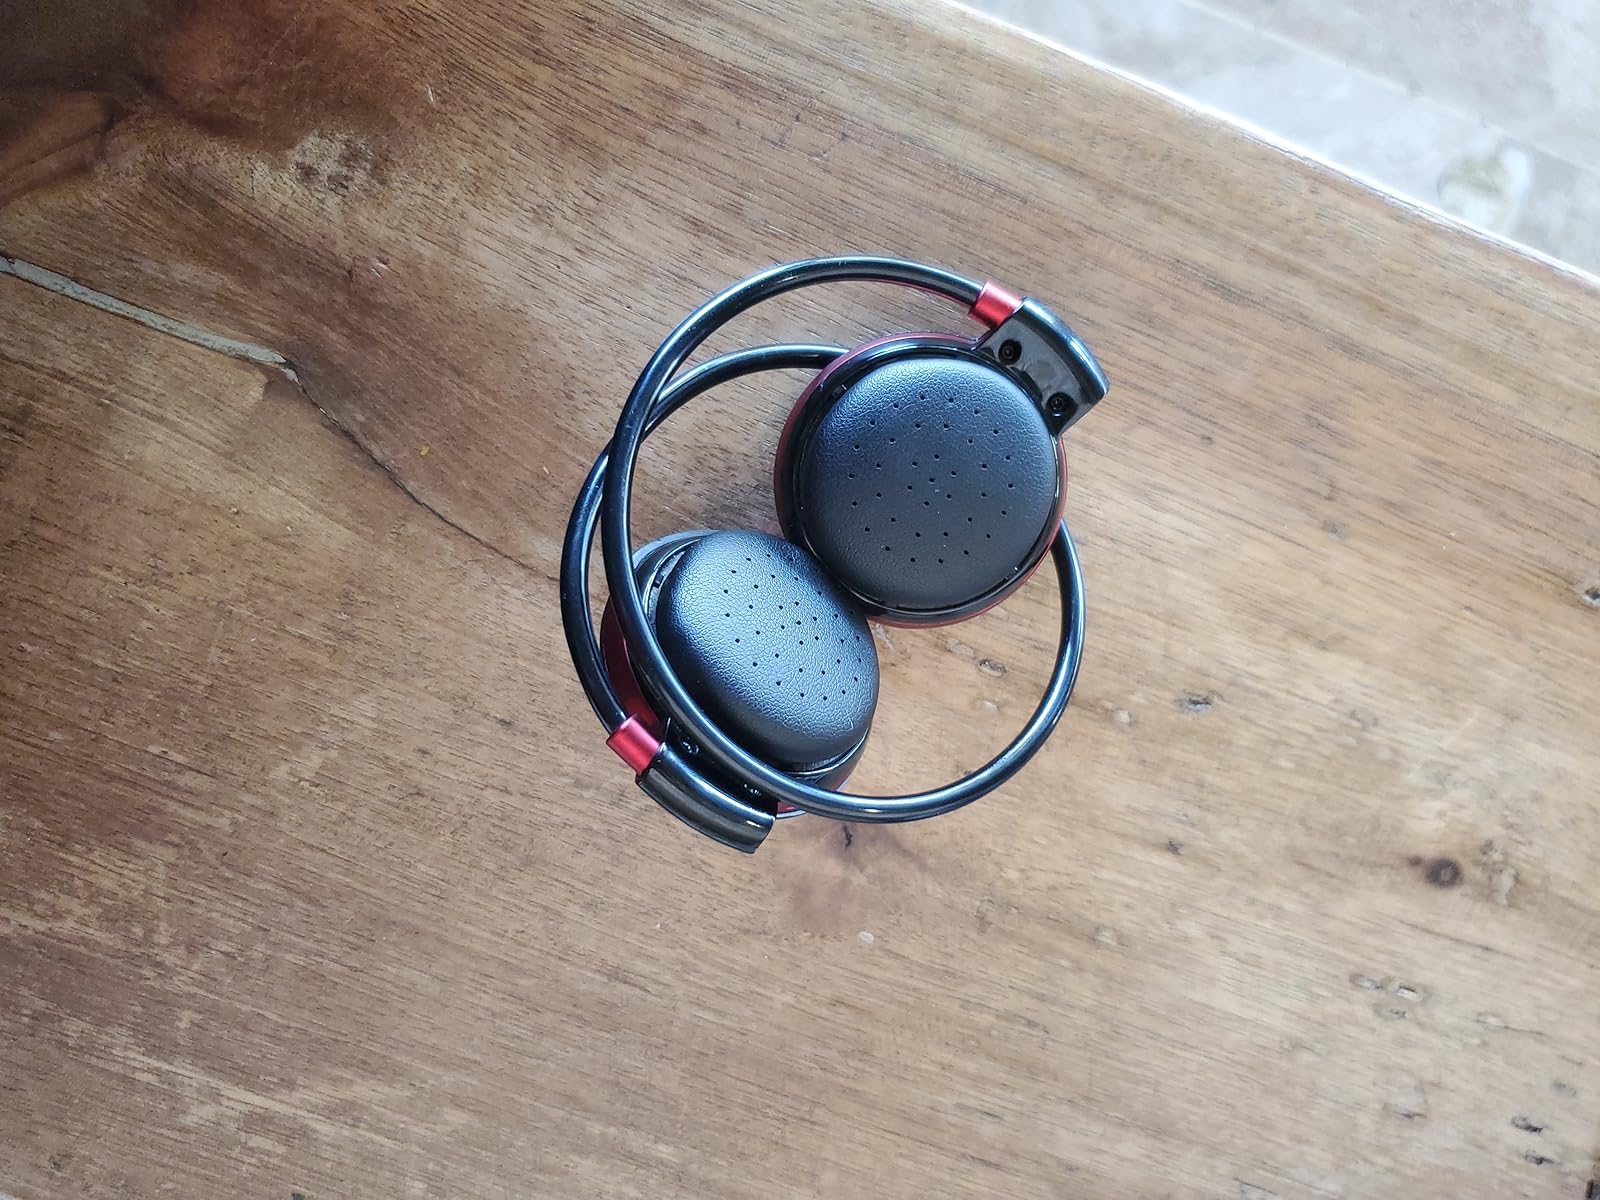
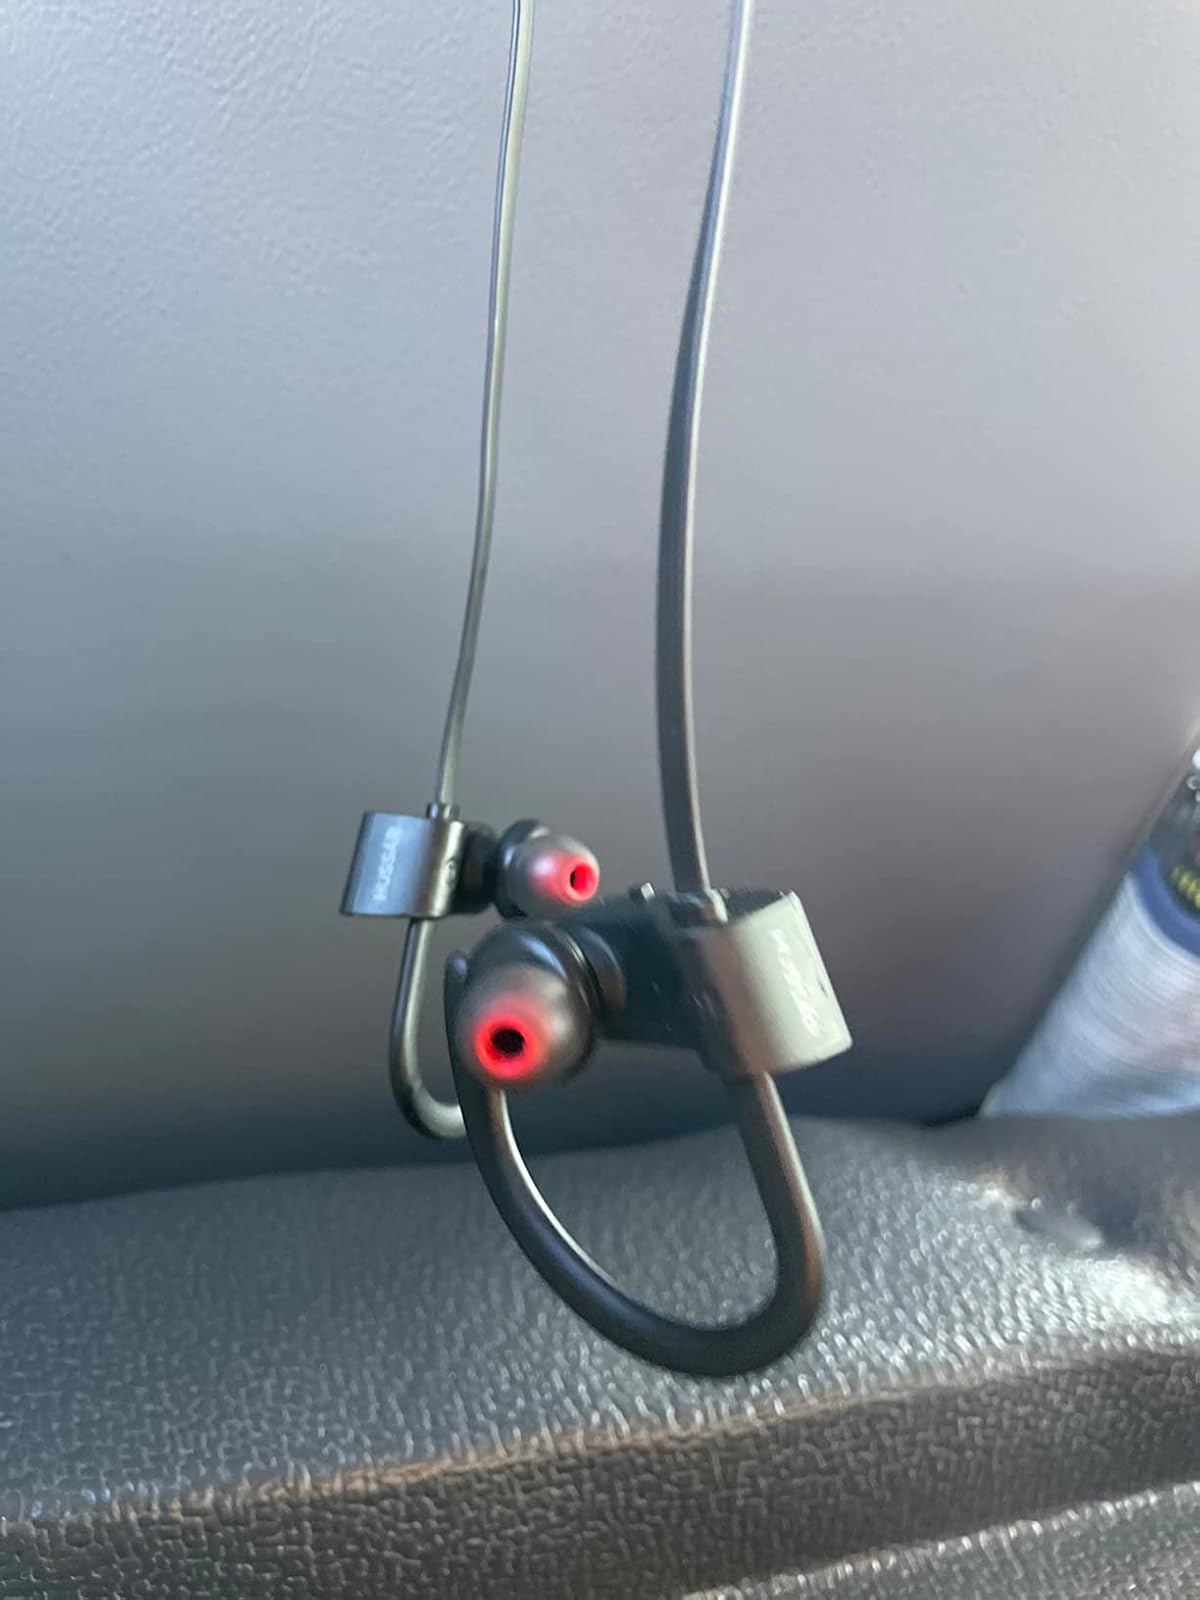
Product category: headphones
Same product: no